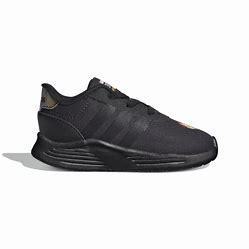
Brand: Adidas
Model: Lite Racer 2